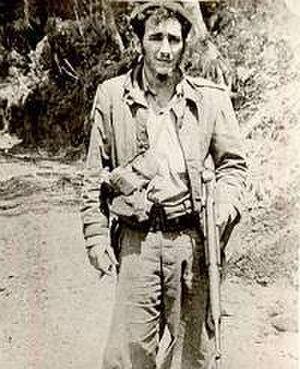
Ciro Redondo est un révolutionnaire cubain qui participa à l'attaque de la caserne de Moncada en 1953 et au groupe de guérilleros du Mouvement du 26 juillet.